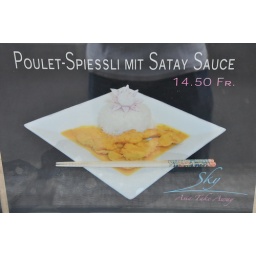
curry chicken in sky asian restaurant luzern